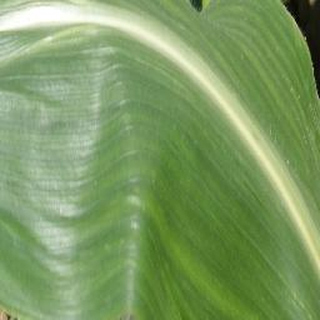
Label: healthy_corn